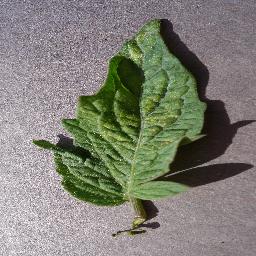
Label: Tomato___Spider_mites Two-spotted_spider_mite